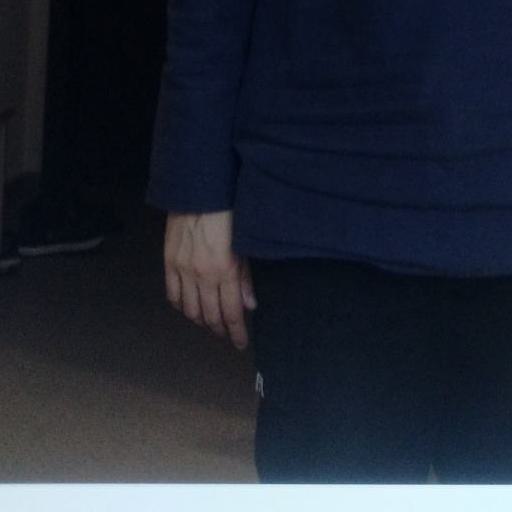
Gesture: no_gesture